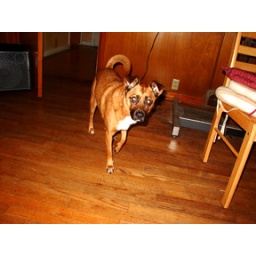
Dog that was found as a puppy in a garbage bag (no joke!)